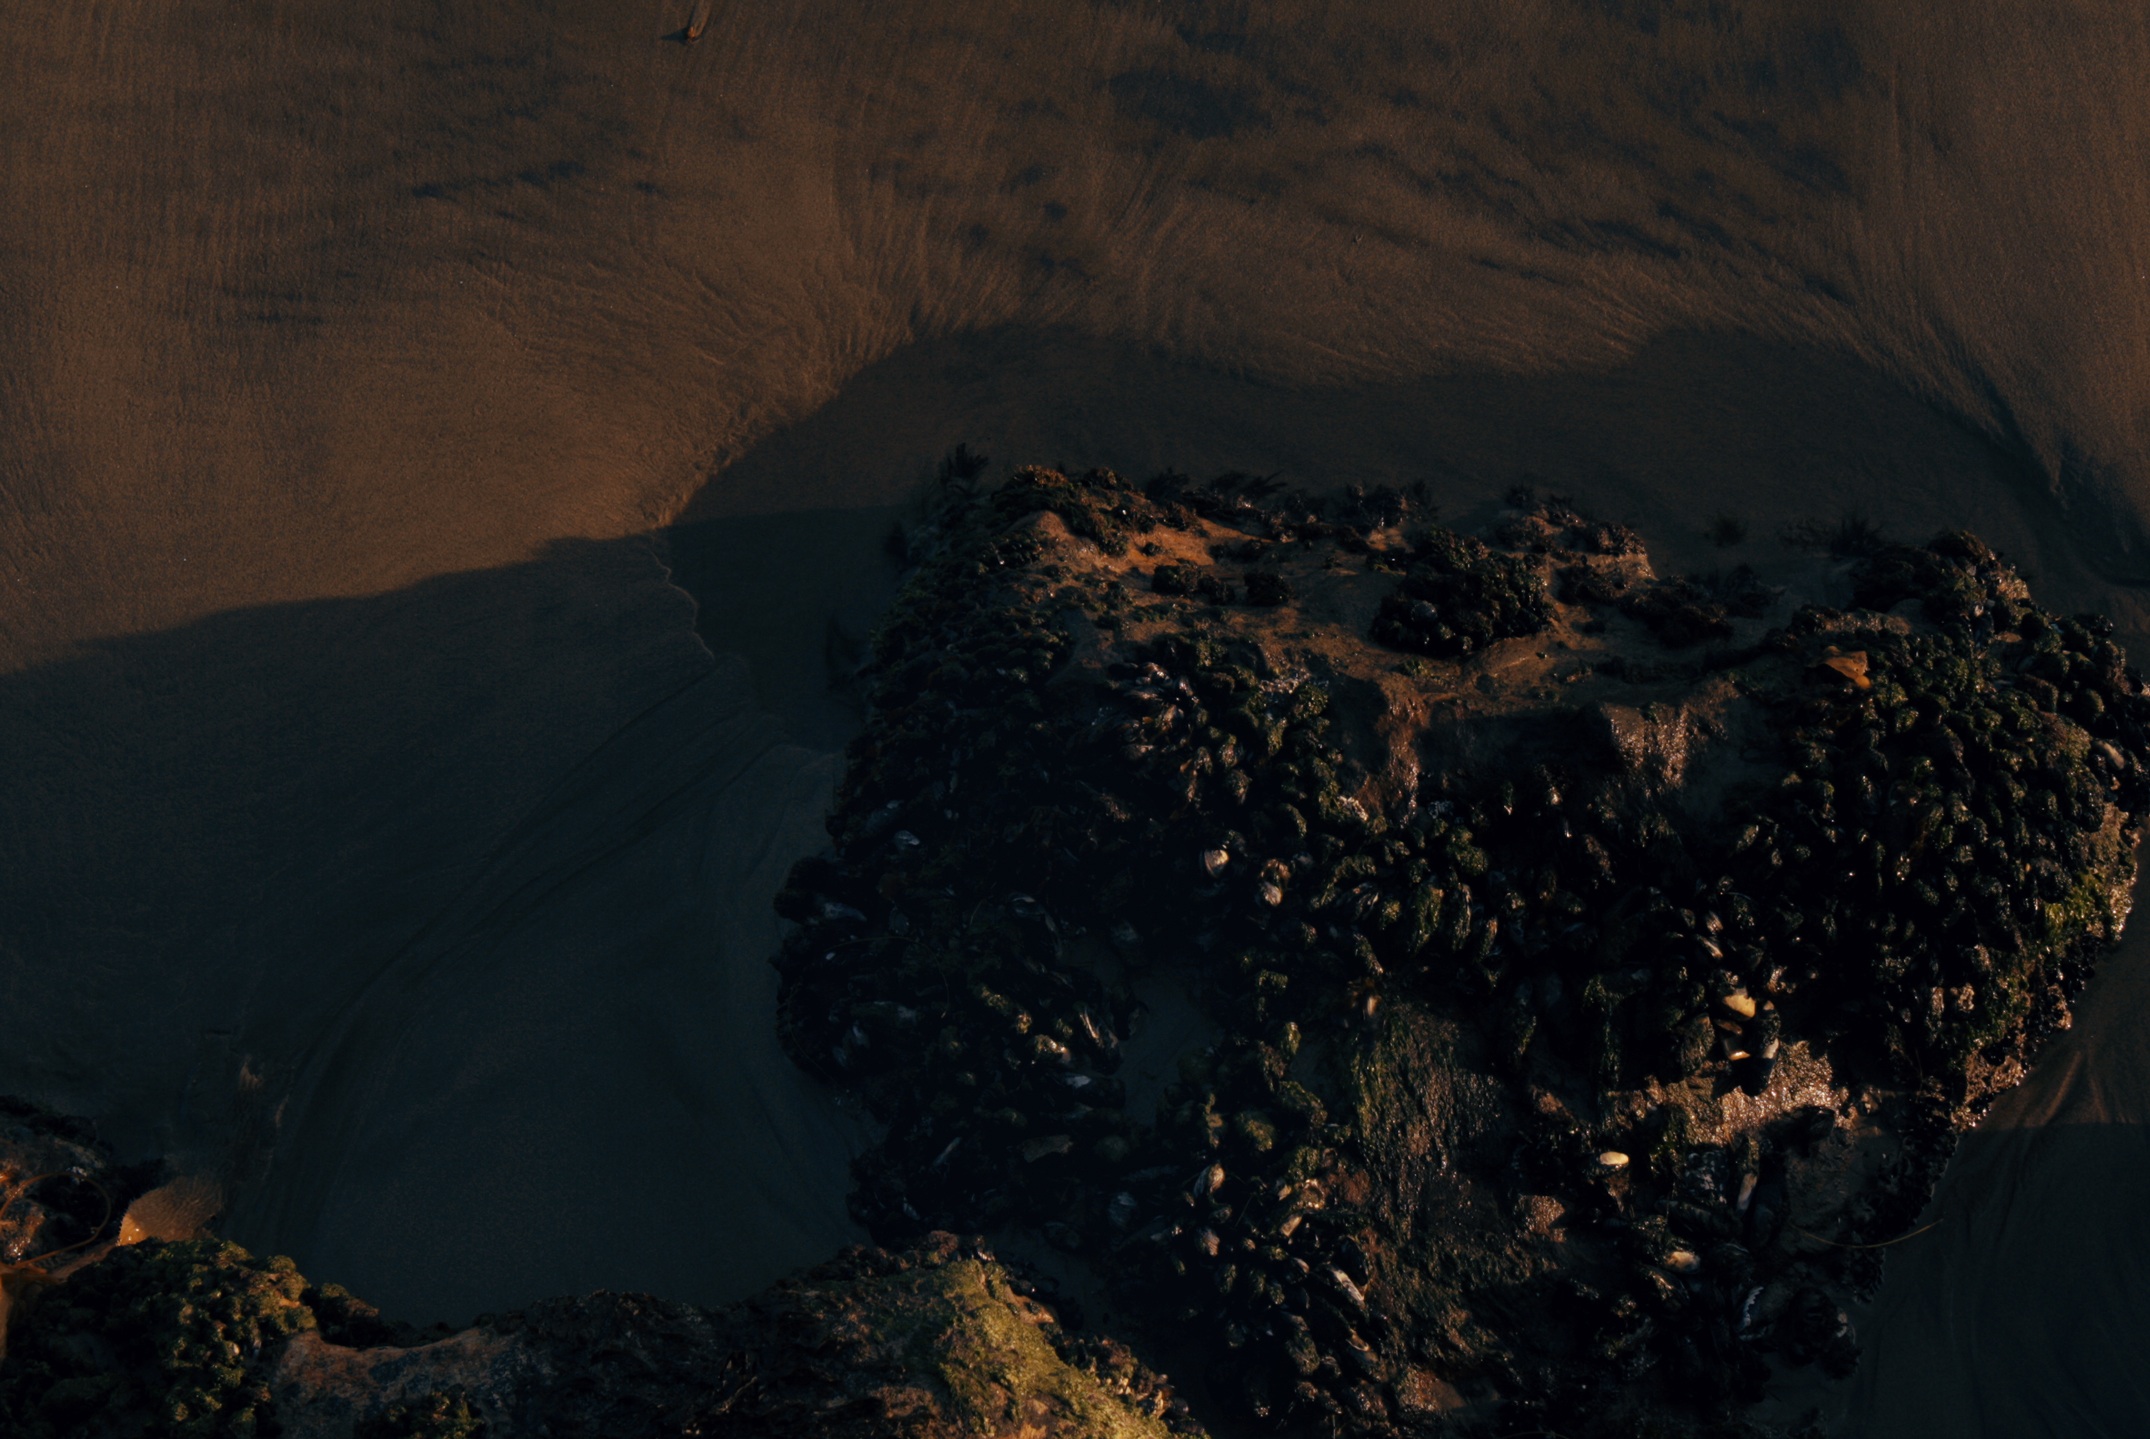
rock, mountain, night, reflection, darkness, terrain, earth, screenshot, landform, aerial photography, geographical feature, atmosphere of earth, geological phenomenon, volcanic landform